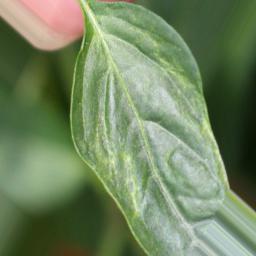
Label: mites_and_trips